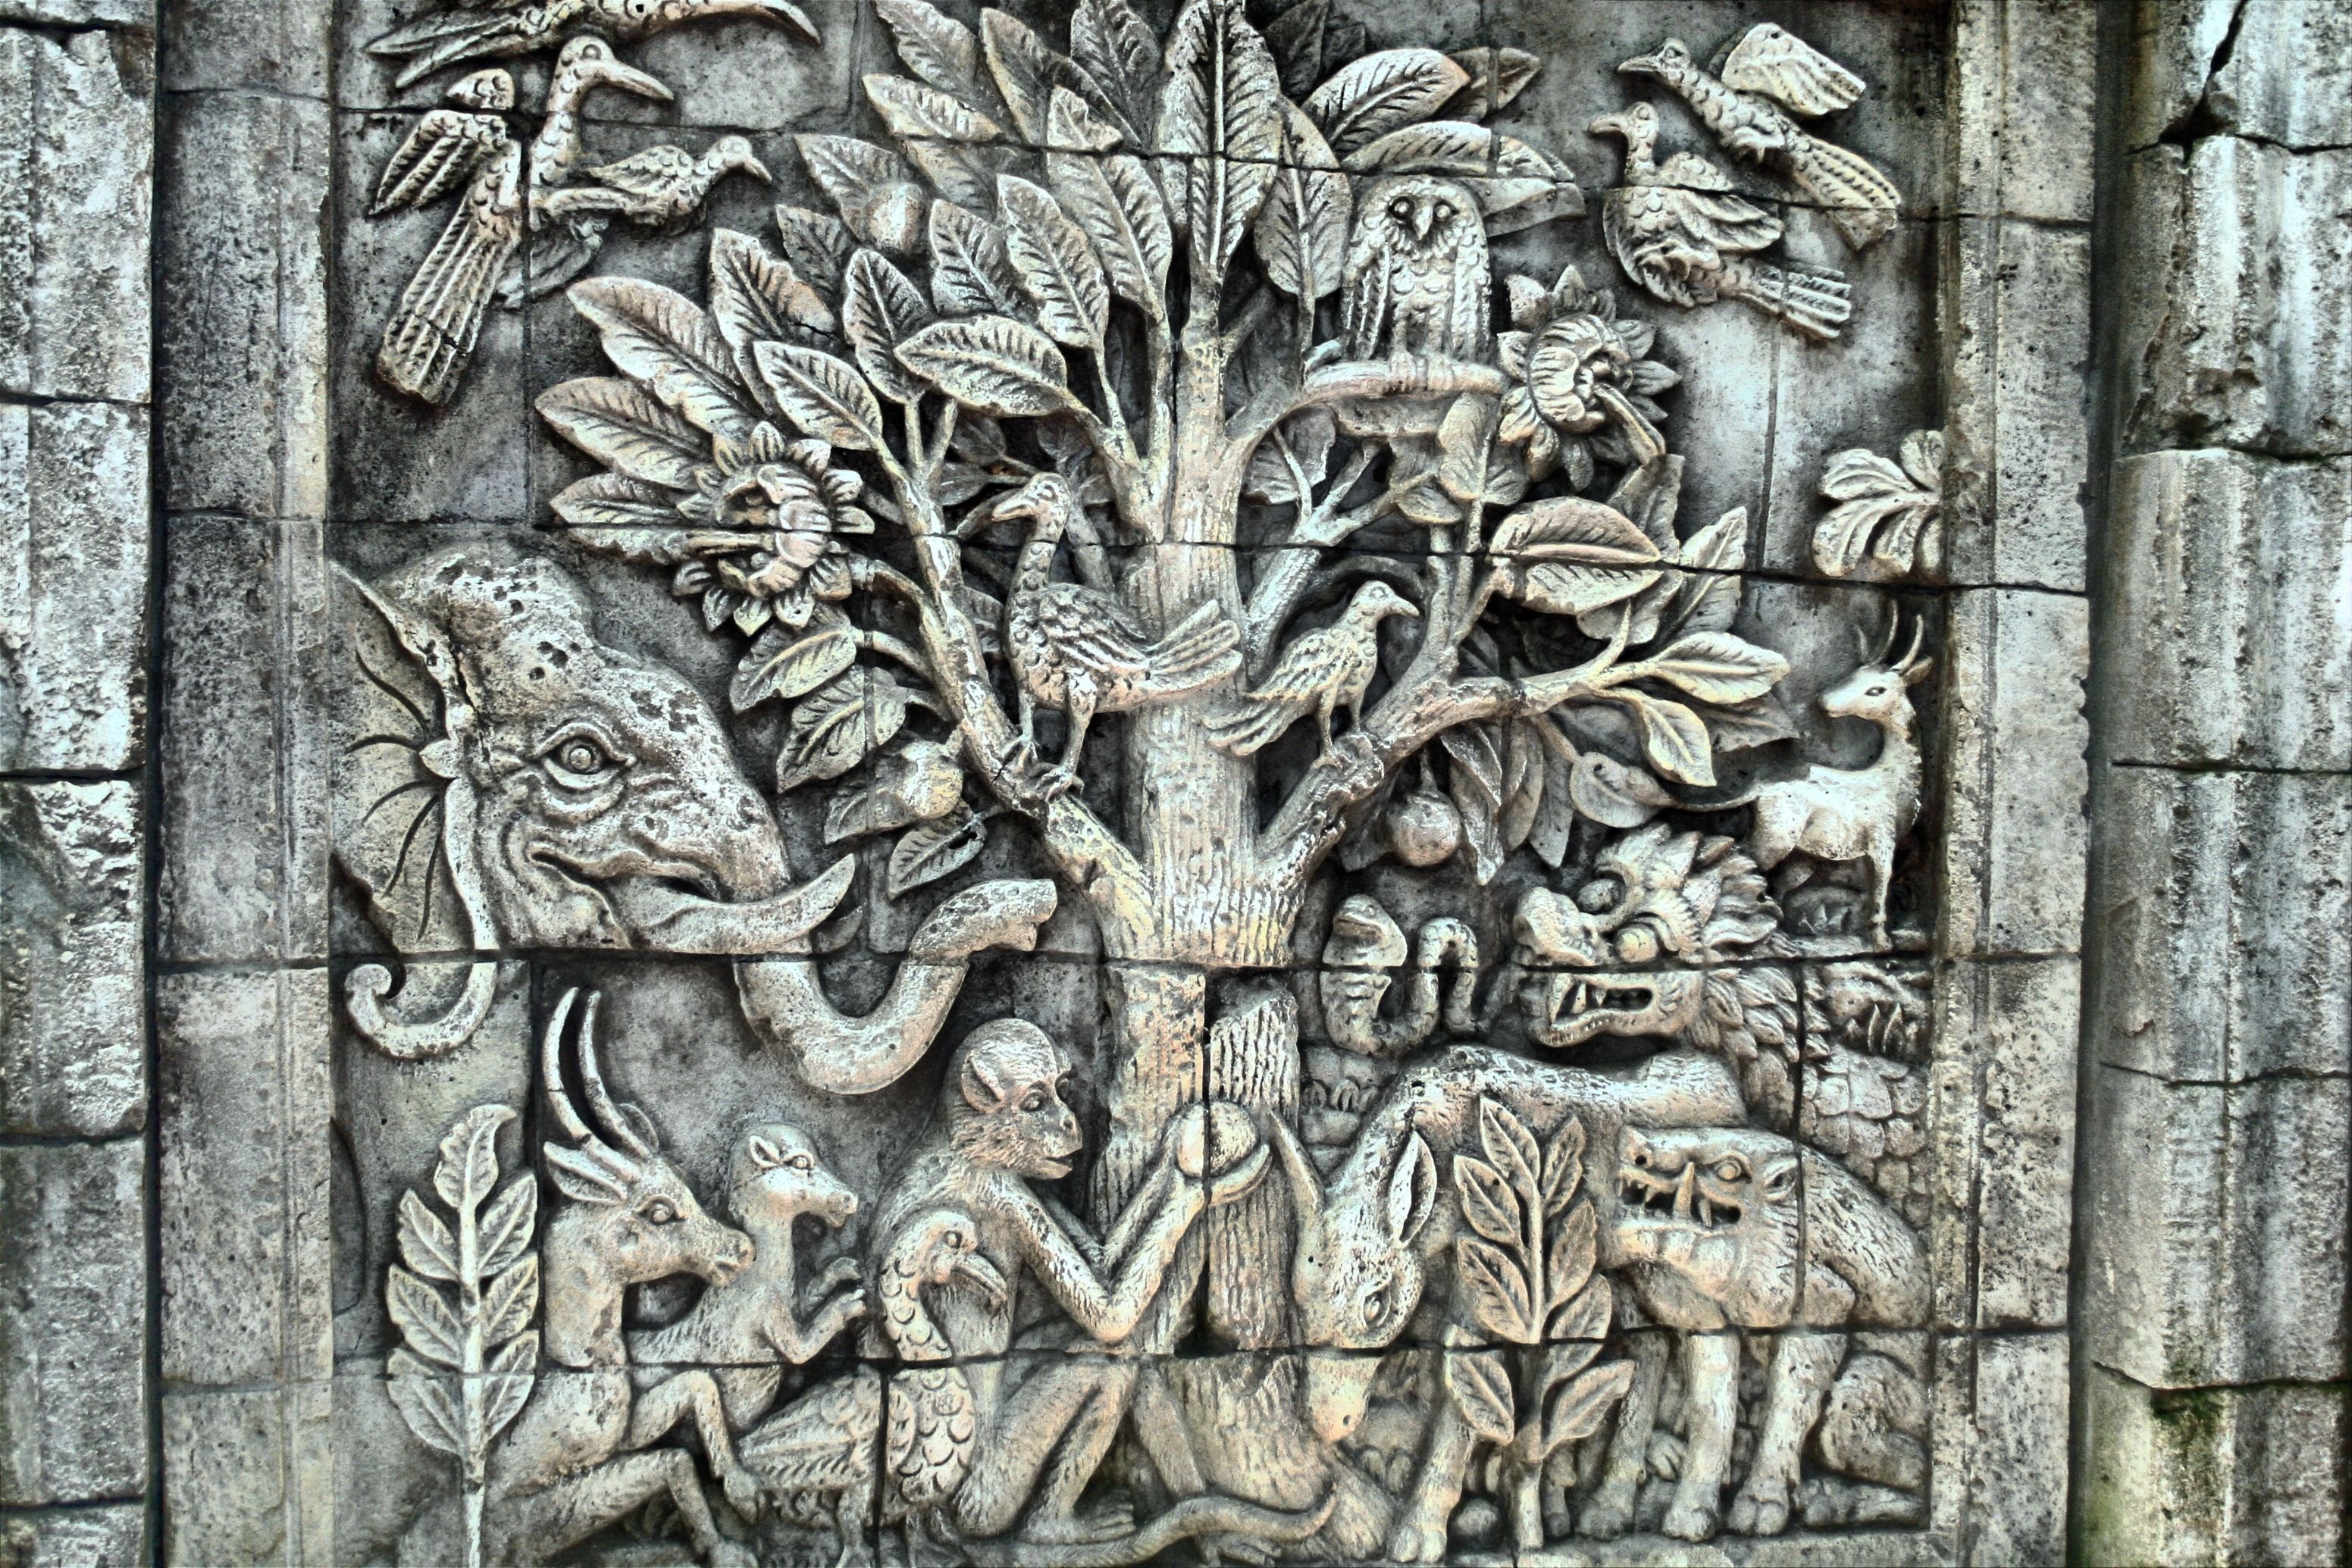
wall, stone, monument, statue, flora, elephant, weathered, birds, sculpture, art, temple, animals, carving, relief, archaeological site, mythical, stone carving, ancient history, maya civilization